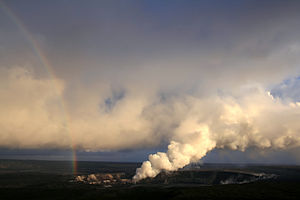
Vulkansk aske / Farer
Vulkansk aske fra vulkanen Halemaumau Crater på Hawaii
Vulkansk aske eller tefra består af stenpartikler og mineraler med en kornstørrelse mindre end 2 mm i diameter, der slynges ud af en vulkanåbning. Asken bliver dannet under eksplosiv vulkansk aktivitet, hvor magma og sten i fast form, der findes omkring krateret, pulveriseres til ler- og sandkornstørrelse. Røgsøjlen, som ofte er synlig over en vulkan, består primært af aske og damp. De finkornede partikler kan danne skyer af svævestøv, der kan drive over lange afstande. Samlebetegnelsen for al slags materiale, der slynges ud af en vulkan, er tefra. Kornstørrelser mellem 2 og 64 mm defineres som lapilli, og større partikler er vulkanske bomber.